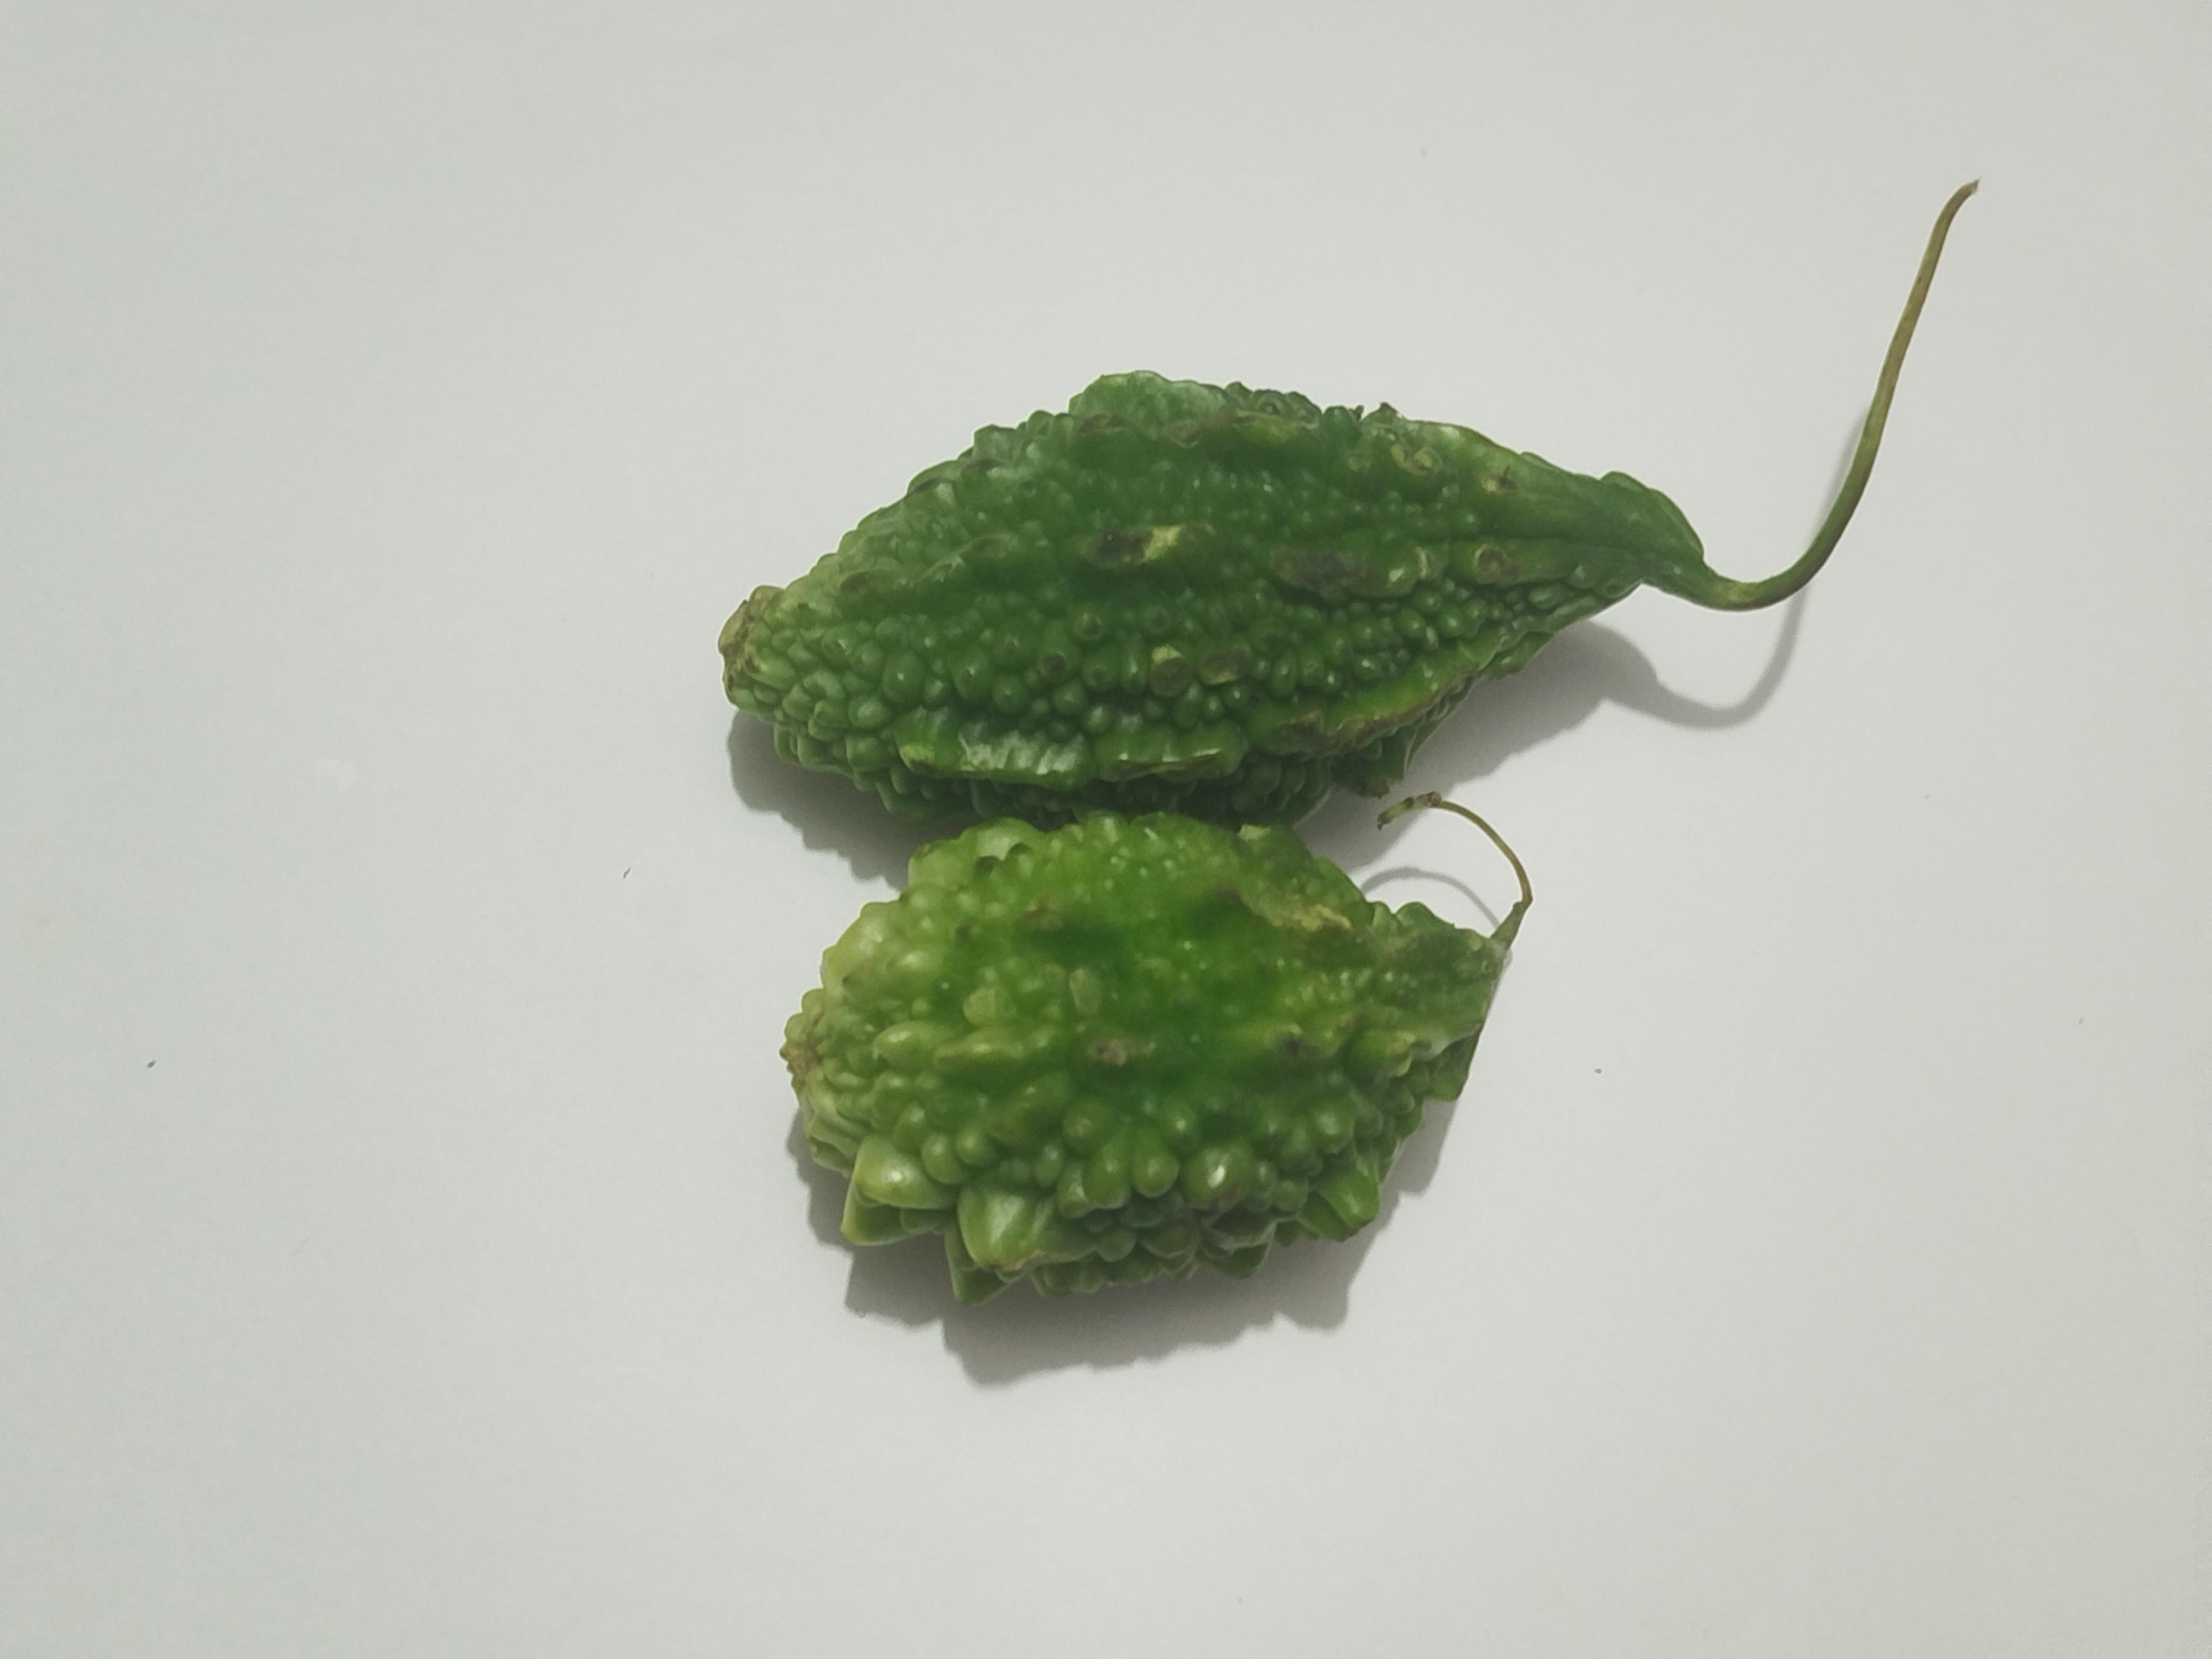
Label: Bitter melon